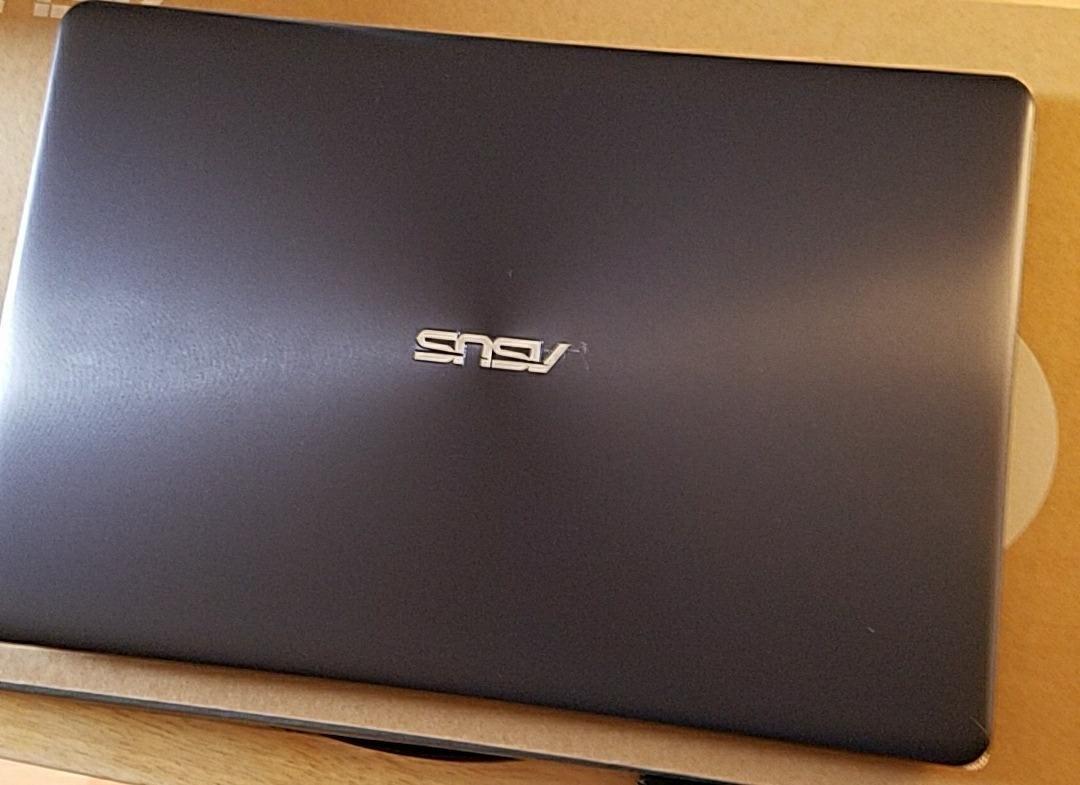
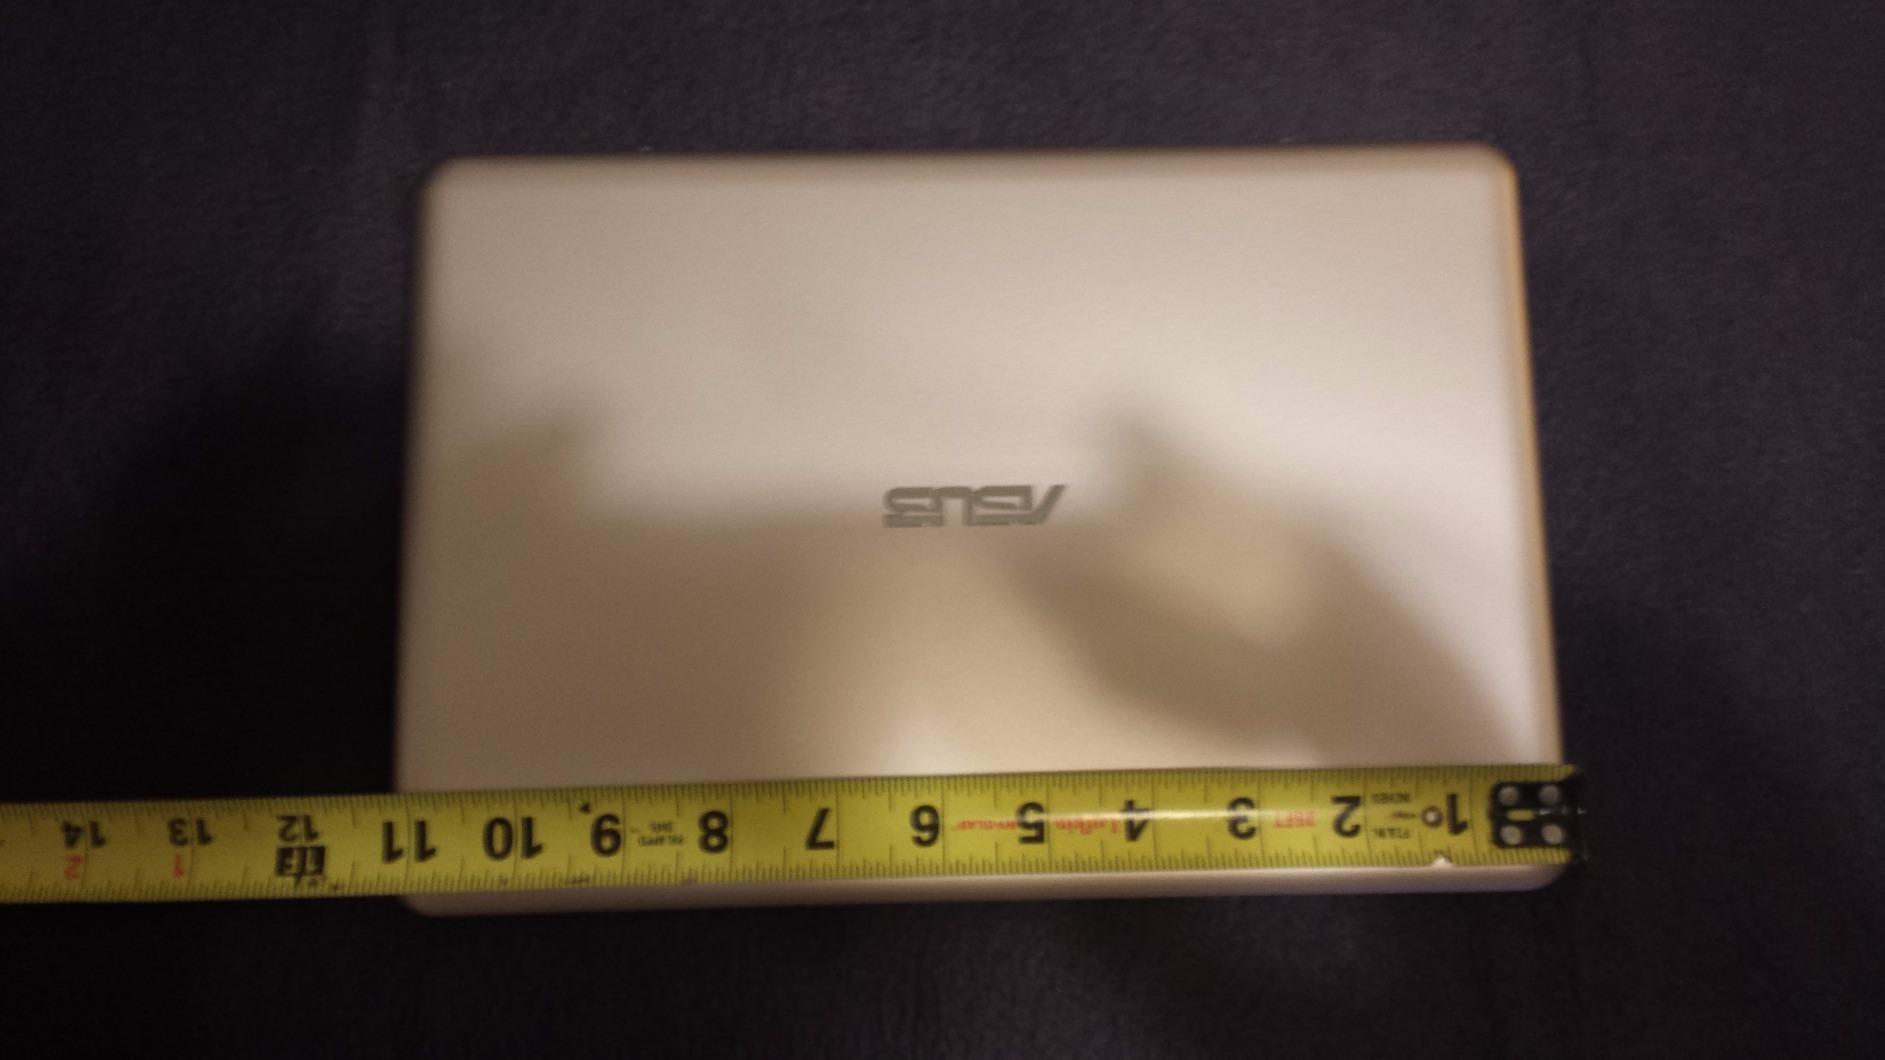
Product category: laptop
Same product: no